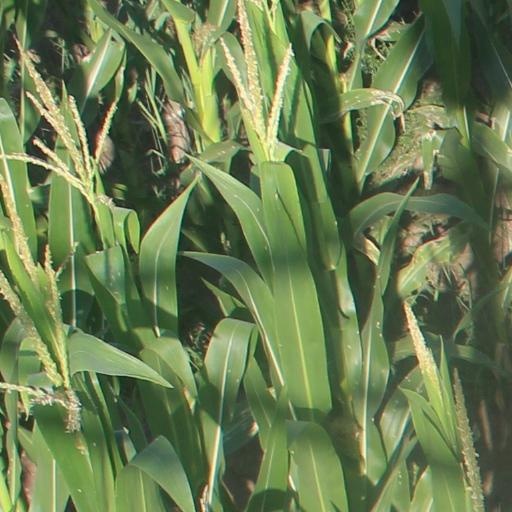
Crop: maize; corn